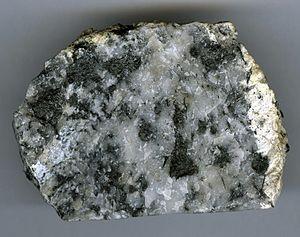
La szaibelyite, encore nommée ascharite dans le monde germanique, est un simple hydroborate de magnésium, de formule développée Mg[BO₂]. Elle était souvent décrite comme un borate monohydraté de formule supposée brute Mg₂[B₂O₅]. H₂O, en réalité double.